To Fly!

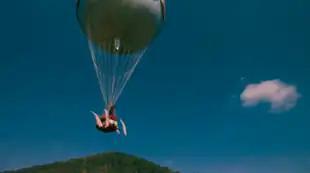
A hot-air balloon ascends to a clear sky

In 1985, "To Fly!" was released on videocassette formats Betamax and VHS, while its LaserDisc was in 1991 by Lumivision, catalog number LVD9113. The latter, as well as a VHS of the anniversary edition by IMAX subsidiary DKP 70MM Inc., features Dolby Surround-encoded audio. On March 20, 2011, the first VHS was preserved at the Hagley Museum and Library and is freely available at their finding aid website. For the VHS, the windowboxed opening scene was zoomed to fill the entire screen, and a large portion of the opening drum roll was cut. Together with the LaserDisc and second VHS, the film is cropped to the television aspect ratio, in lieu of the slightly wider IMAX 1.44:1. On October 7, 2021, MFF launched a streaming service called Movies For Families and included "To Fly!" anniversary edition, cropped to the widescreen ratio of . The multi-image scenes were re-adjusted, like the 36-duplicate shot which became 30.